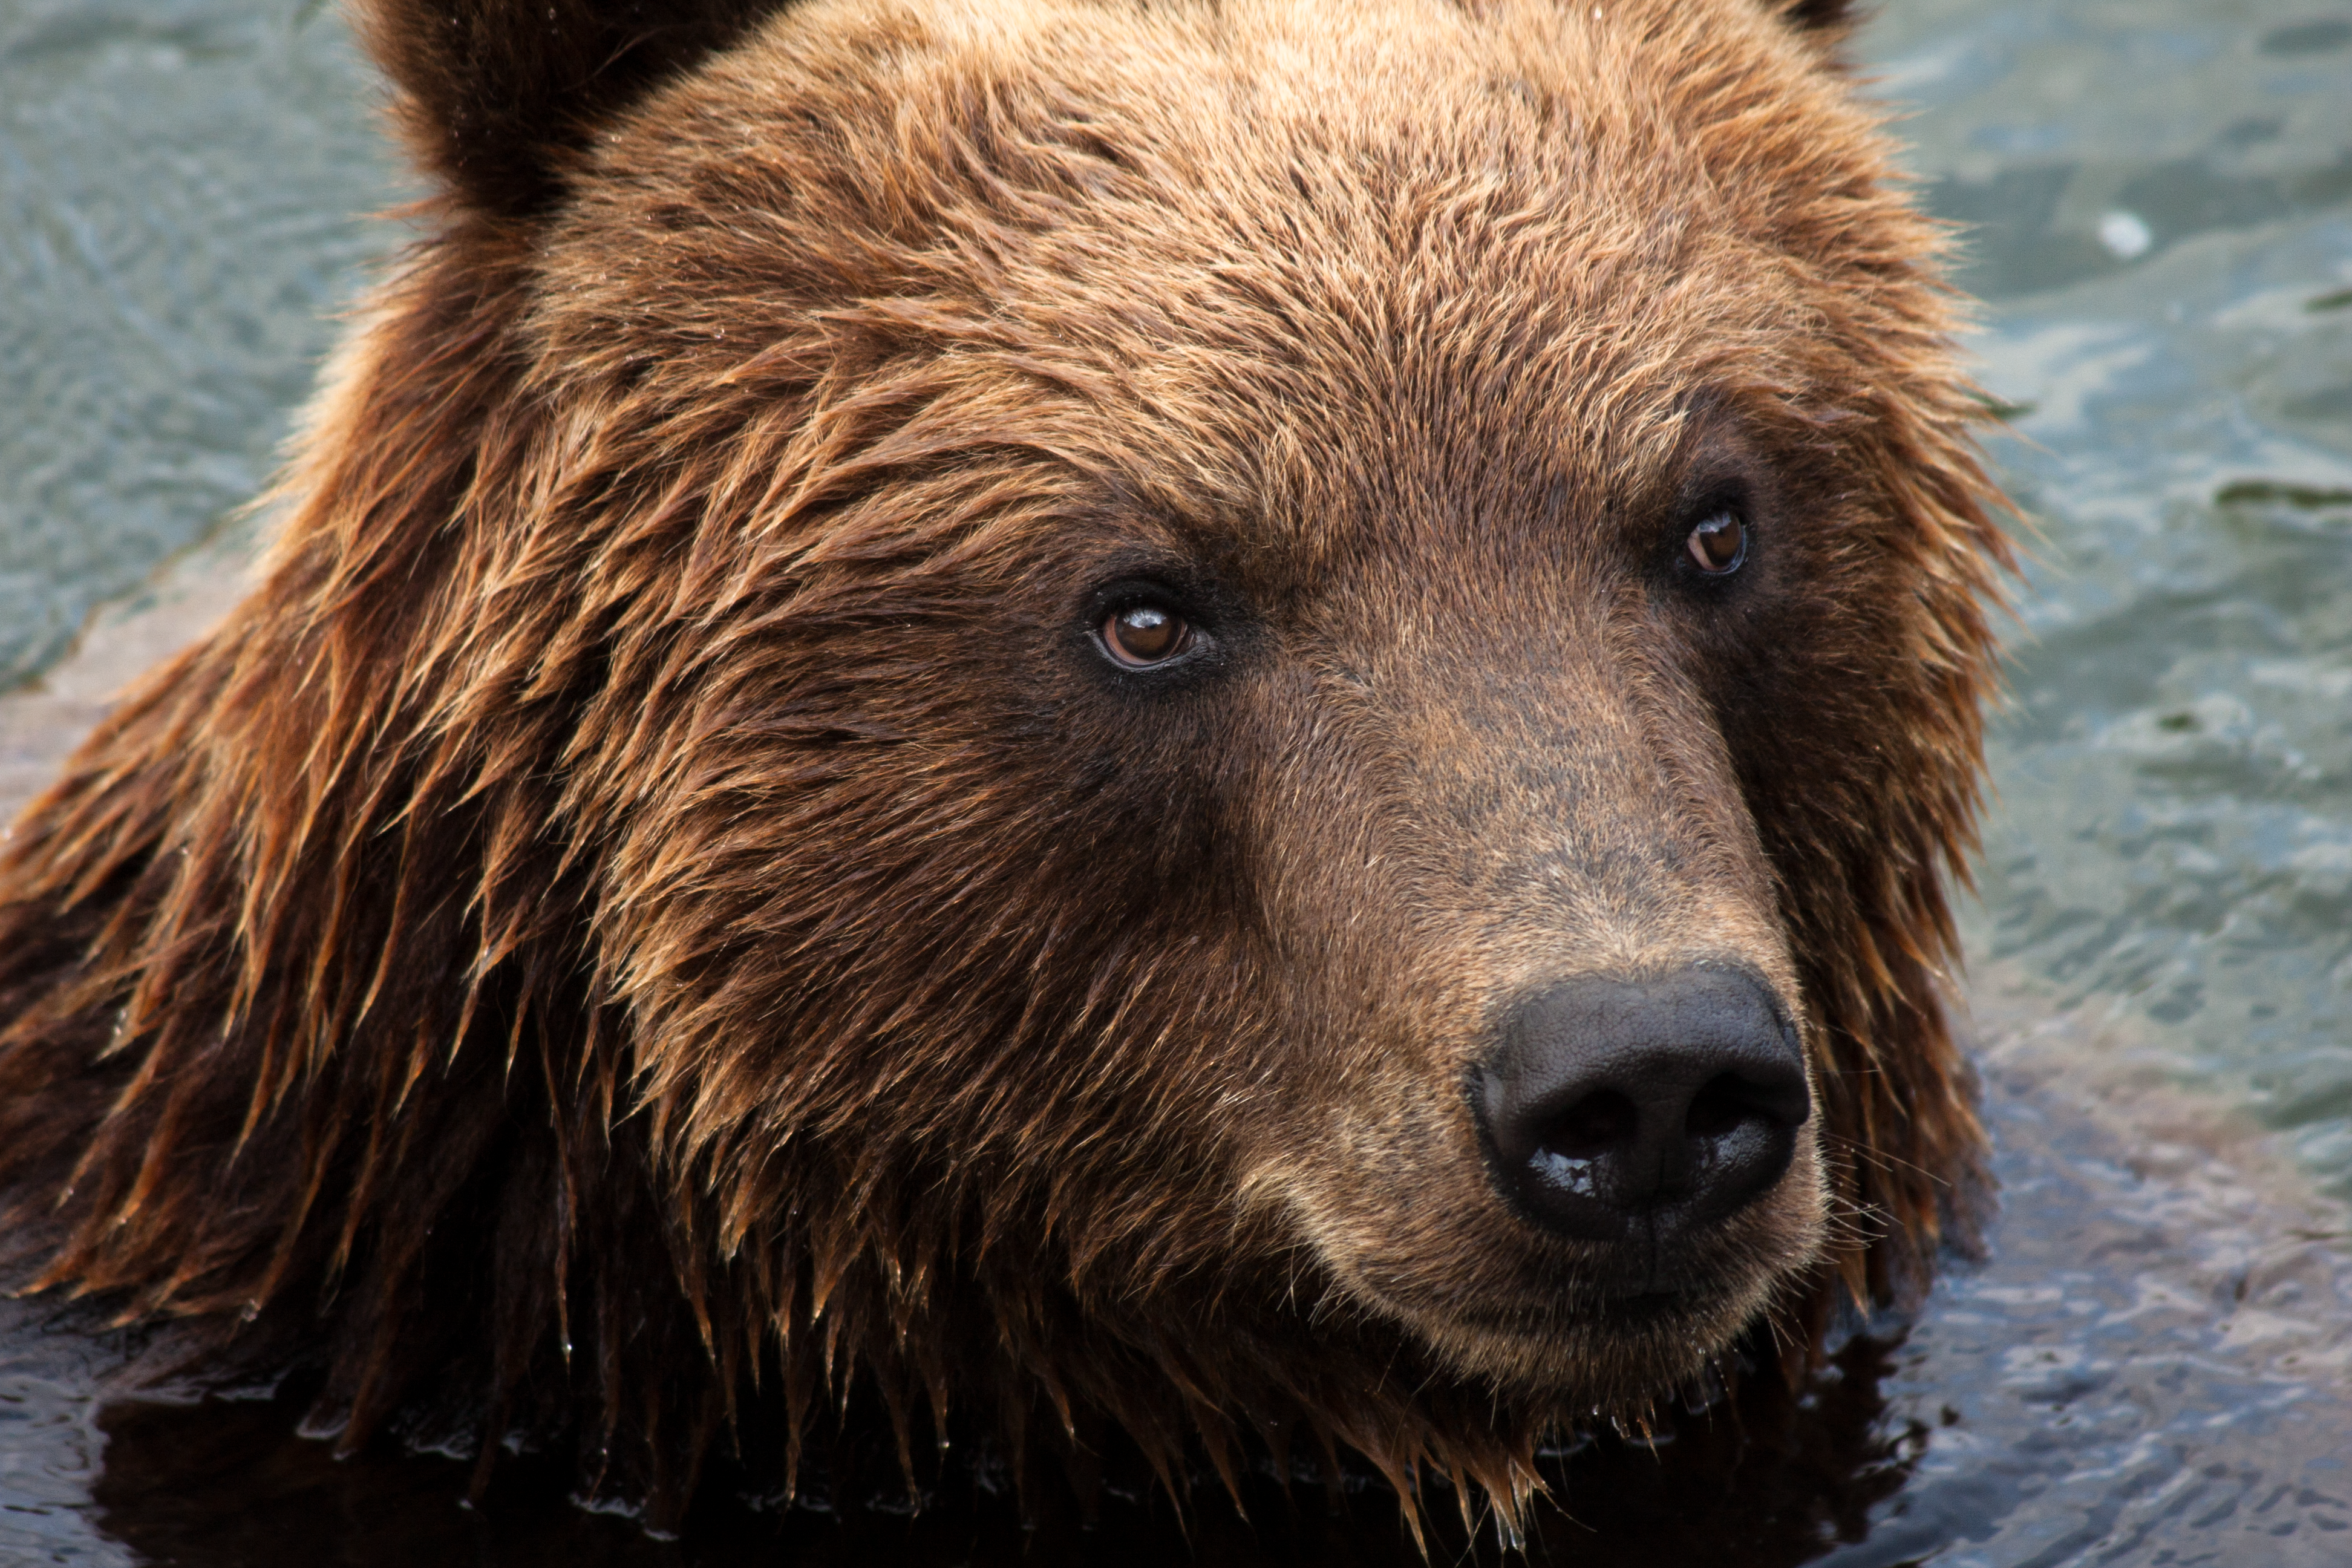
nature, animal, bear, wildlife, zoo, brown, mammal, predator, fauna, brown bear, whiskers, snout, vertebrate, large, gelsenkirchen, zoom gelsenkirchen, kamchatka bear, grizzly bear, carnivoran, dog breed group, american black bear